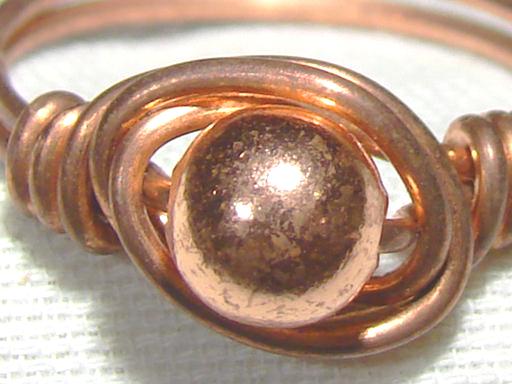
Material: metal